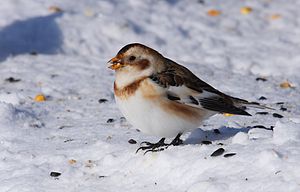
Plectrophenax
Snespurv (P. nivalis). Québec, Canada
Snespurv (P. nivalis). Québec, Canada
Plectrophenax er en lille slægt af spurvefugle. De to arter i slægten er udbredt henholdsvis i Alaska alene og cirkumpolart i Eurasien og Nordamerika. Fjerdragten er blød og vingerne er spidse og forholdsvis lange. Halen er kløftet. Bagtåen er længere end hos arterne i den nærtstående slægt Calcarius.